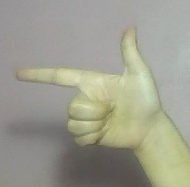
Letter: yaa